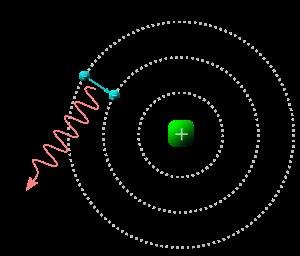
L'histoire de la mécanique quantique commence essentiellement par les évènements suivants : en 1838 avec la découverte des rayons cathodiques par Michael Faraday, durant l'hiver 1859-1860 avec l'énoncé du problème du corps noir par Gustav Kirchhoff, la suggestion en 1877 de Ludwig Boltzmann que les états d'énergie d'un système physique puissent être discrets, et l'hypothèse quantique de Max Planck stipulant que tout système atomique irradiant de l'énergie peut être divisé en « éléments d'énergie » discrets ε tels que chacun de ces éléments est proportionnel à la fréquence avec laquelle chacun irradie individuellement son énergie, comme défini dans la formule suivante :